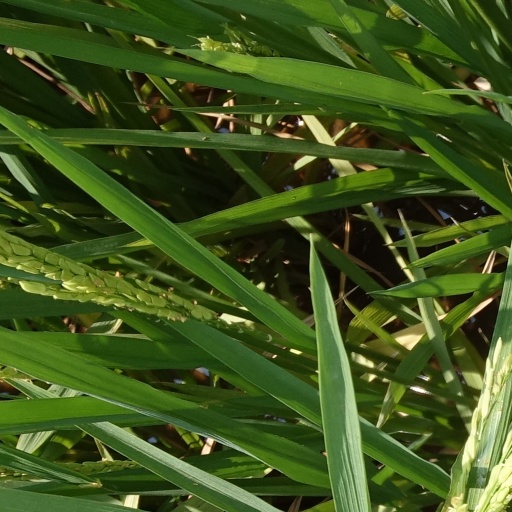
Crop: rice